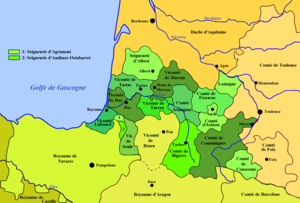
Duché de Vasconie (1150)
1023-1040 Guillaume I Fort, 1ᵉʳ vicomte
La Lomagne est une région naturelle du nord-est de la Gascogne, entre Gers et Tarn-et-Garonne.
La crise de succession de la Bigorre est un conflit de la fin du XIIIᵉ siècle entre plusieurs prétendants. Il débute en 1255 avec la mort de la comtesse Pétronille de Bigorre et se termine en 1302 avec l’annexion de la Bigorre par Philippe le Bel, roi de France.
L'Albret landais est une région naturelle du département des Landes en région Nouvelle-Aquitaine et le berceau de la maison d'Albret.
Tarbes est une commune du Sud-Ouest de la France, préfecture du département des Hautes-Pyrénées, en région Occitanie. Elle est située sur l'axe pyrénéen qui va de l'Atlantique à la Méditerranée, non loin de la frontière franco-espagnole.
Les vicomtes de Marsan constituent une titulature attachée, à partir de la fin du Xᵉ siècle, à la petite vicomté de Marsan en Gascogne, sur le bassin de la Douze et du Midou.
Voici une liste des comtes d'Armagnac :
Du IXᵉ siècle jusqu'à sa réunion à la Couronne de France en 1751, différentes familles ont possédés le comté de Fezensac qui fut réunit au comté d'Armagnac vers 1110.
De la Bigorre au département des Hautes-Pyrénées.
Constance de Toulouse était une reine de Navarre, fille de Raymond VI, comte de Toulouse et de sa seconde épouse Béatrice de Béziers.
La vicomté de Lomagne est une entité féodale du sud-ouest du royaume de France dont le chef lieu était la ville de Lectoure.
La famille du Cos de La Hitte est une famille subsistante de la noblesse française d'extraction, originaire de Gascogne. Sa filiation est suivie depuis 1530. Elle a été admise à l'Association d'entraide de la noblesse française en 1969. Issue de la noblesse d’épée, la maison de La Hitte possède plusieurs titres dont celui de comte de La Hitte.
Liste des comtes de Bigorre.
Le duché de Vasconie ou duché de Gascogne, transcrit aussi en latin en Dux Wasconiæ selon les sources de l'époque, était une entité du Haut Moyen Âge au Moyen Âge central, constituée vers 601-602 par les rois Francs Mérovingiens afin de soumettre les Vascons et les populations locales que sont les Aquitains à leur autorité.
Le Labourd est un ancien fief féodal rattaché d’abord à la Navarre puis à la Gascogne sous le nom de vicomté de Labourd et enfin à l'Aquitaine. Le territoire disparut lors de la révolution française avec la création du département des Pyrénées-Atlantiques.
La Gascogne est une région culturelle et une ancienne province située sur le territoire actuel des départements français des Landes, du Gers, des Hautes-Pyrénées et, pour partie, d'autres départements des régions de Nouvelle-Aquitaine et d'Occitanie, ainsi que la comarque du Val d'Aran, au Nord de la communauté autonome de Catalogne. Successivement appelée Aquitaine, Novempopulanie, Vasconie puis Gascogne, elle a disparu en tant qu'entité politique propre en 1063 lors du rattachement au Duché d'Aquitaine ; toutefois le nom de Gascogne est resté usité jusqu'à la révolution française. Elle est forte de la diversité géographique de son territoire naturel, localisé entre Océan Atlantique, Garonne et Pyrénées. Revendiquant une identité culturelle fondée sur son histoire évoluant de peuples aquitains de langue proto-basque vers un peuple de Gascons partageant une langue latinisée commune, elle constitue l'aire linguistique actuelle du gascon.
Cet article présente la liste chronologique des comtes d'Astarac.
Le Tursan est un terroir du département des Landes, appartenant au Pays de l'Adour landais.
La Bigorre est un comté historique des Pyrénées françaises et de Gascogne, territoire de la région Occitanie.
Liste des seigneurs, comtes, et ducs de Gramont. Quelques prélats de cette même famille sont également cités.
Le Pays de Marsan est un « pays » du département français des Landes, constitutif des Petites-Landes. Sa capitale historique est Mont-de-Marsan.
"La dynastie Centulle donne au pays son blason, décrit comme suit en termes héraldiques : ""D'or aux deux vaches de gueules, accornées, colletées et clarinées d'azur, passant l'une sur l'autre."" Ses armes seront reprises par les dynasties suivantes et demeurent encore aujourd'hui celles du Béarn.
Le duché d'Albret, possession de la maison d'Albret, s'étendait au nord de la Gascogne.
Cet article contient une liste des comtes de Comminges, une région naturelle de France au sud du département de la Haute-Garonne.
Mont-de-Marsan est une commune du sud-ouest de la France, préfecture des Landes, en région Nouvelle-Aquitaine.
Sanche Garcie fut comte de Gascogne de 920 jusqu’à sa mort en 955.
Le Corrensaguet est un ancien territoire de Gascogne, à la fois et tour à tour région naturelle, baronnie et archidiaconé.